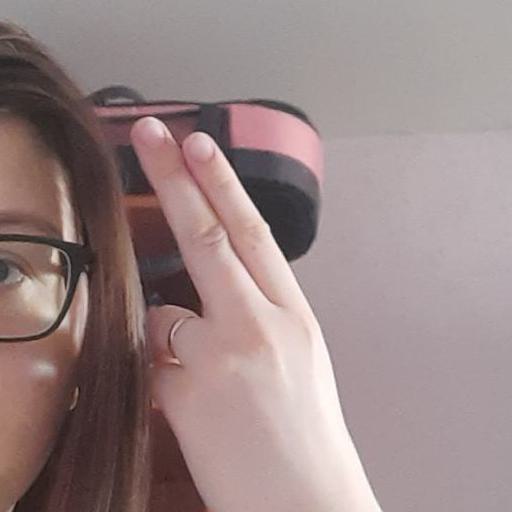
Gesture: two_up_inverted